Christoph Niemann

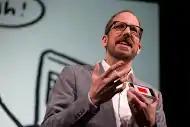
Niemann at Typo San Francisco 2013

Christoph Niemann (born 1970) is a German-American illustrator, graphic designer, and children's book author.